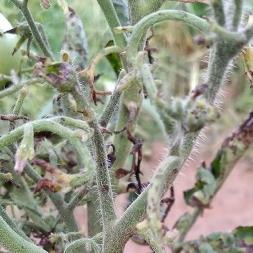
Crop: Tomato
Condition: virosis-d